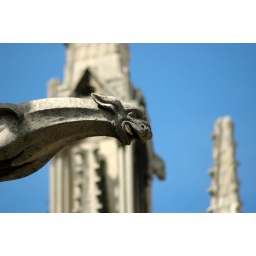
I love the blue color of the sky in that day